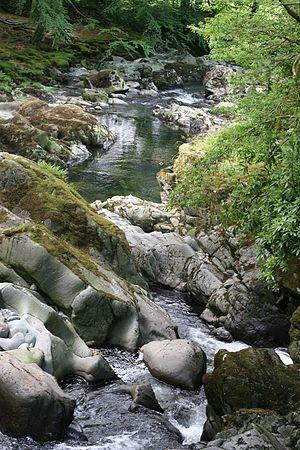
L'Afon Colwyn est une rivière du pays de Galles, affluent de l'Afon Glaslyn.